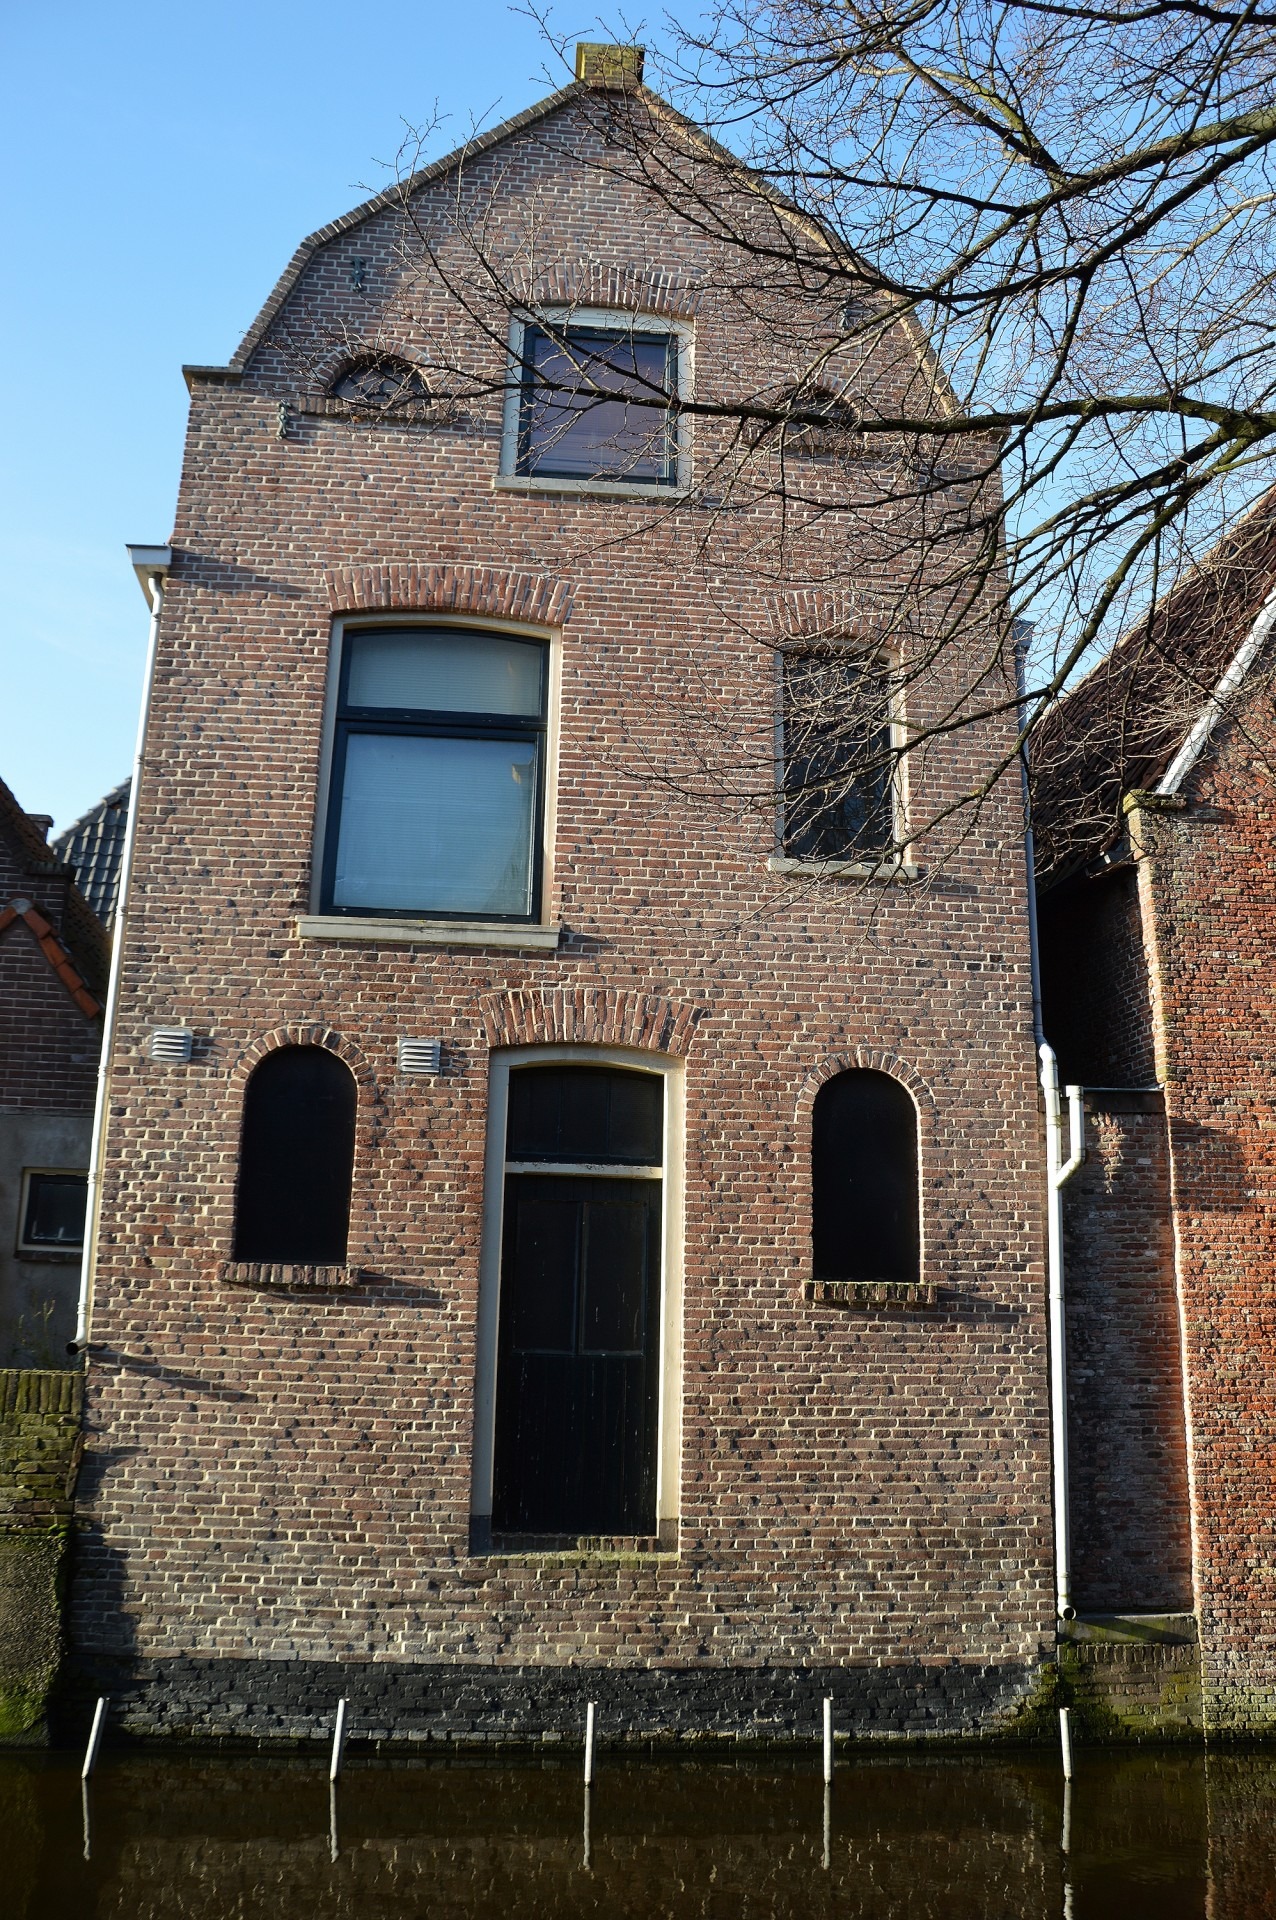
architecture, house, window, roof, building, city, home, wall, canal, village, cottage, facade, church, chapel, brick, holland, houses, history, tradition